Słopnice

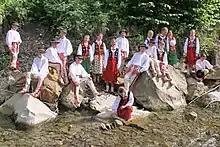
Children's choir from Słopnice in traditional highlander costumes

In 1930, the village was the seat of a separate gmina (commune), but in 1935 it became part of Gmina Tymbark where one of the most famous Polish companies, Tymbark S.A., was founded in 1936. The firm became one of the largest producers of juices and beverages in the entire country.